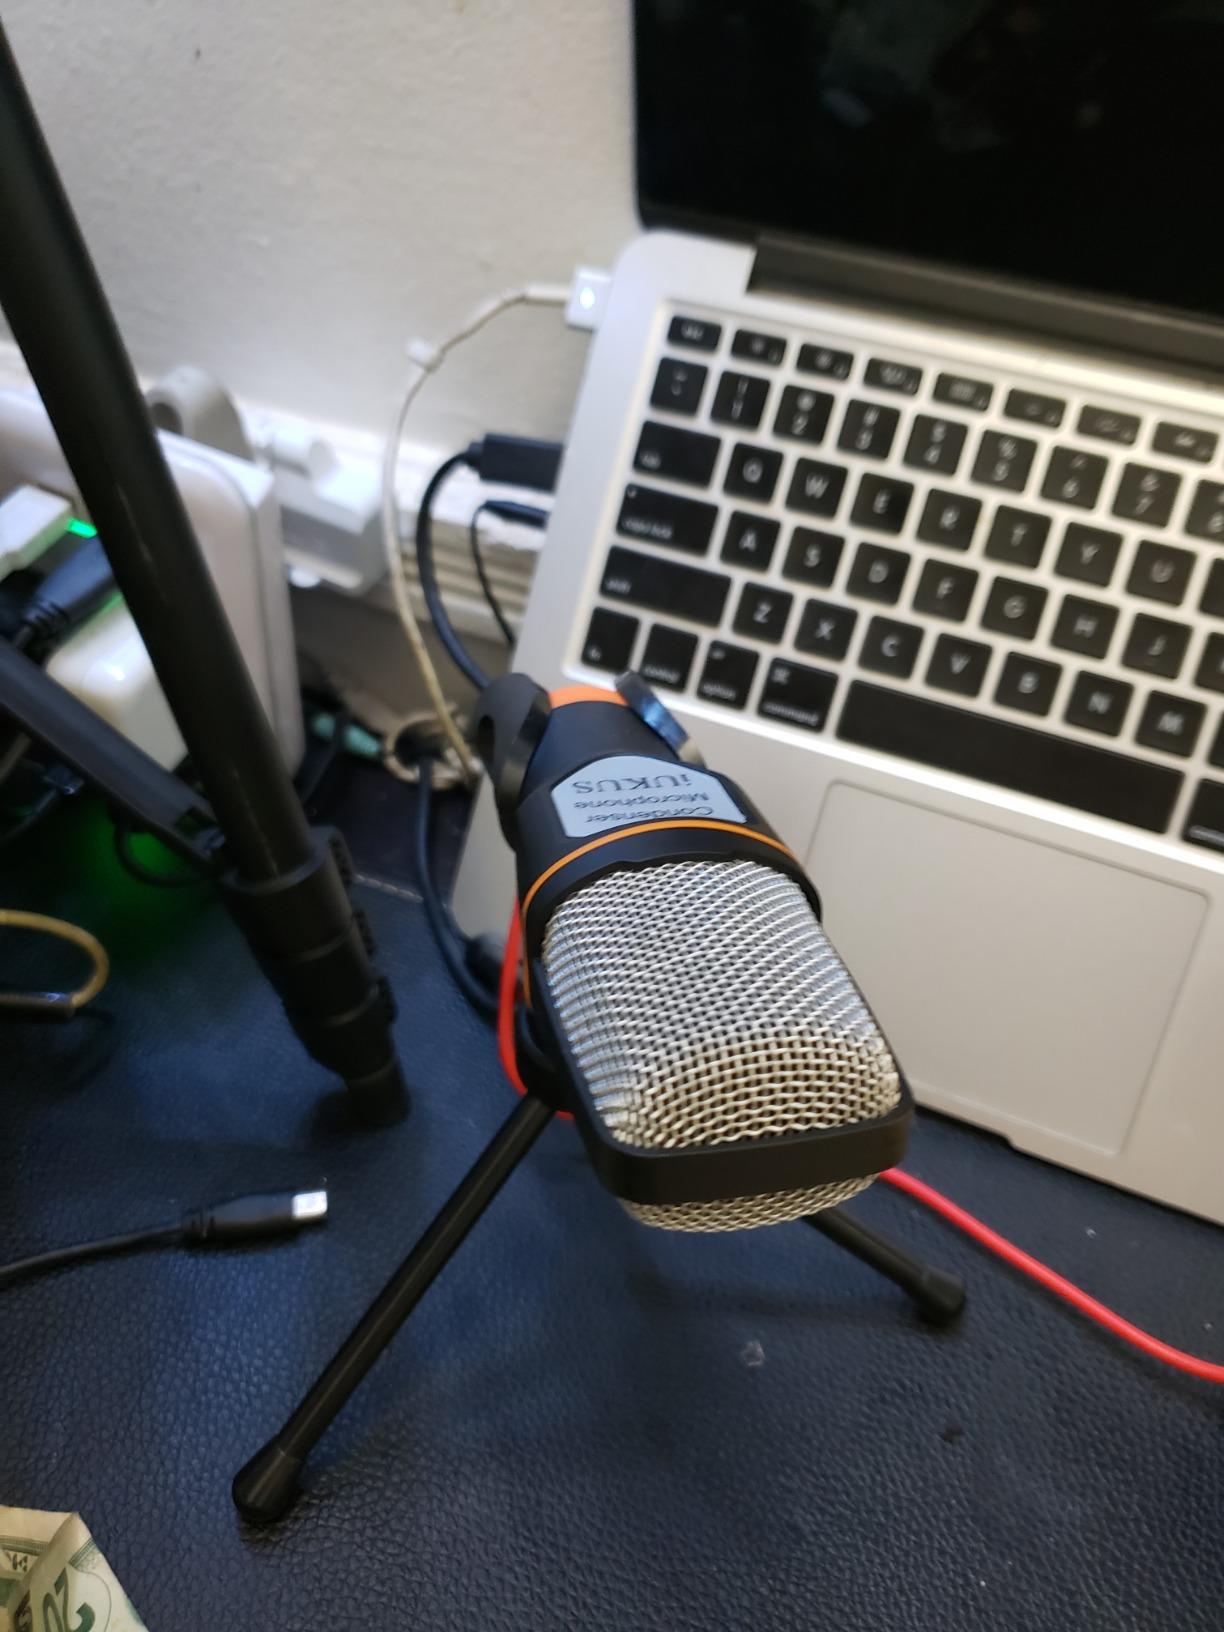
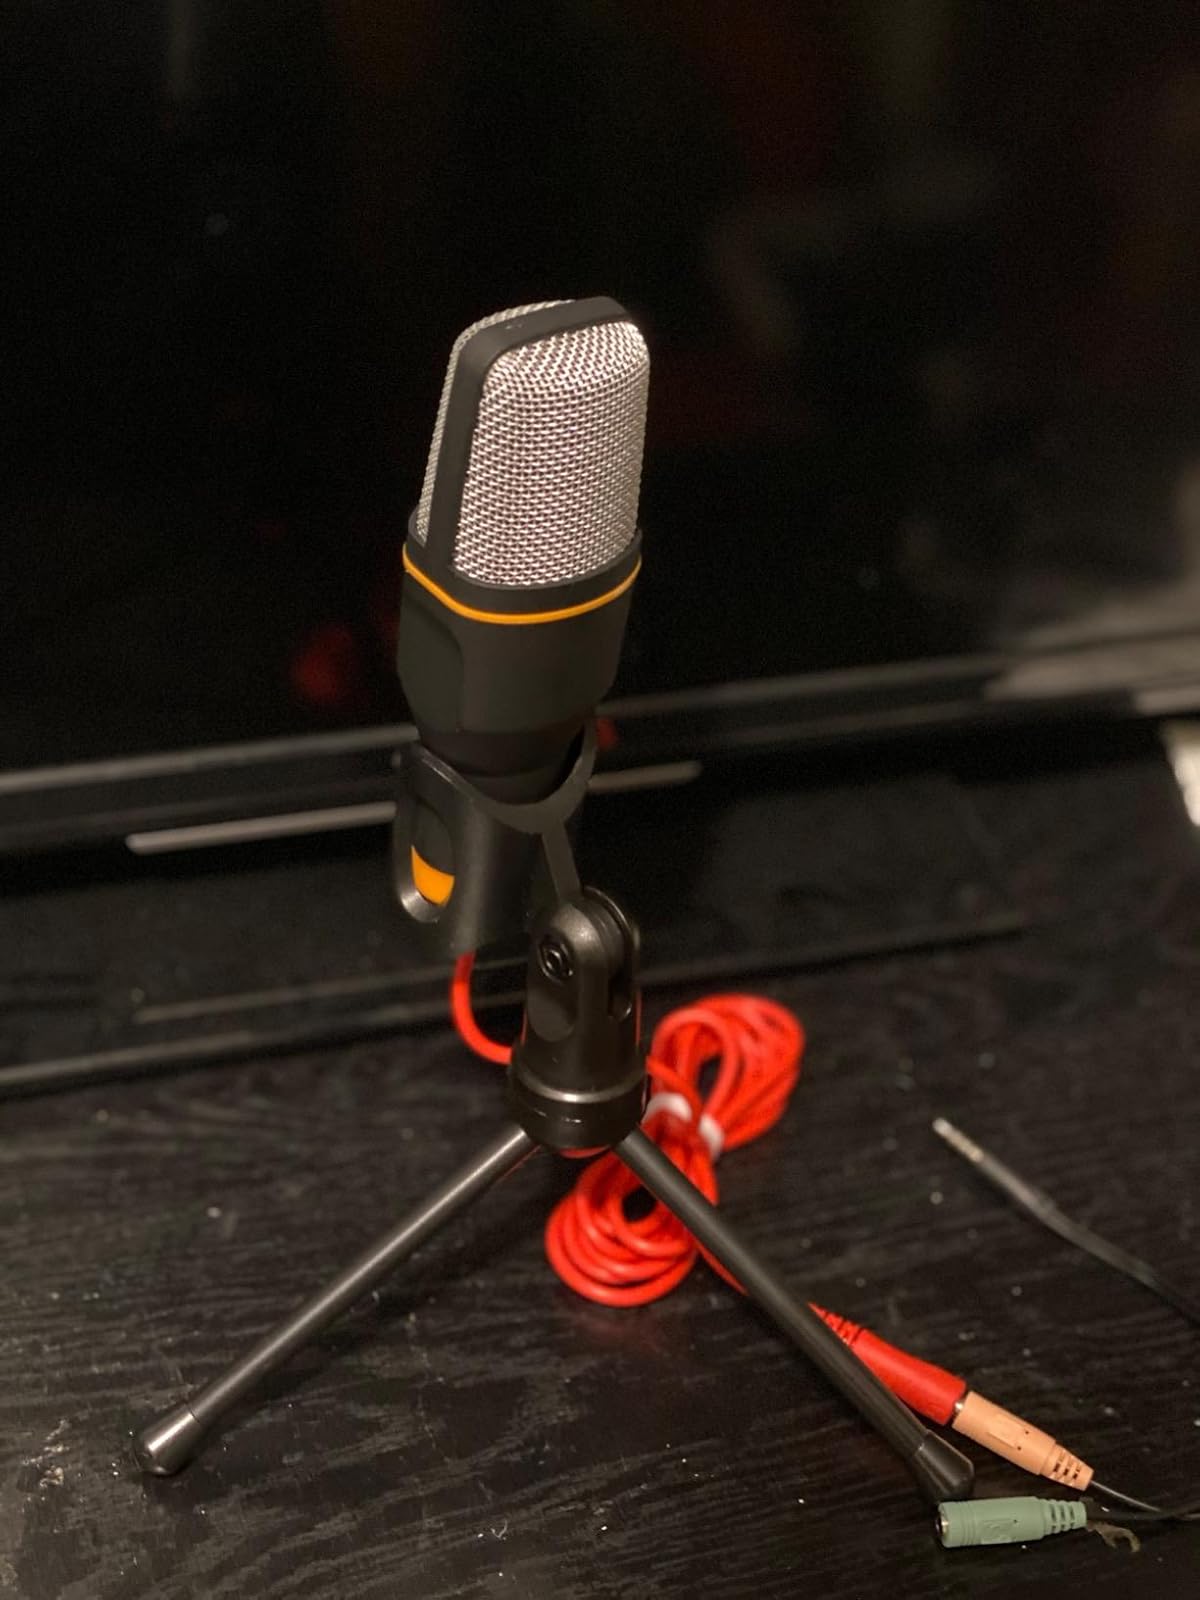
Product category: microphone
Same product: yes